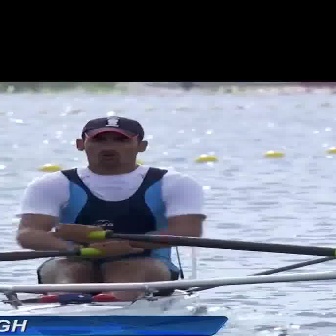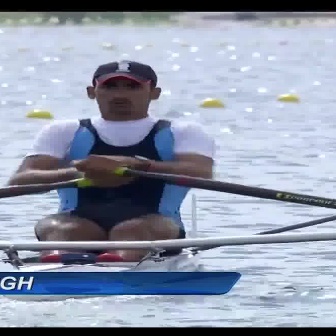
  Please identify the target specified by the bounding box [13,115,204,306] in the first image and locate it in the second image. Return the coordinates in [x_min,y_min,x_max,y_max] format.
Answer: [6,59,213,266]